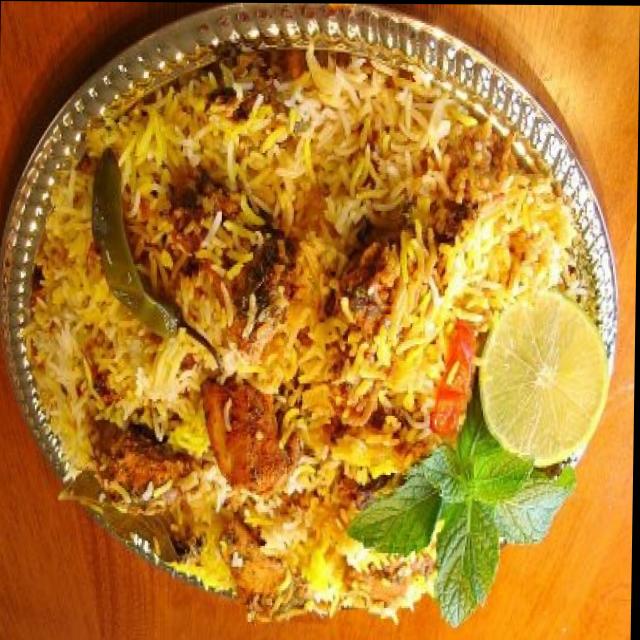
Dish: biryani